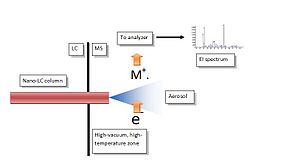
Væskekromatografi-massespektrometri
Skematisk tegning af interfacet mellem en væskekromatografi-kolonne og et massespektrometer.
Væskekromatografi-massespektrometri er en metode inden for analytisk kemi til bestemmelse af mængden og/eller arten af et eller flere stoffer af interesse i en prøve.